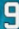
Number: 9